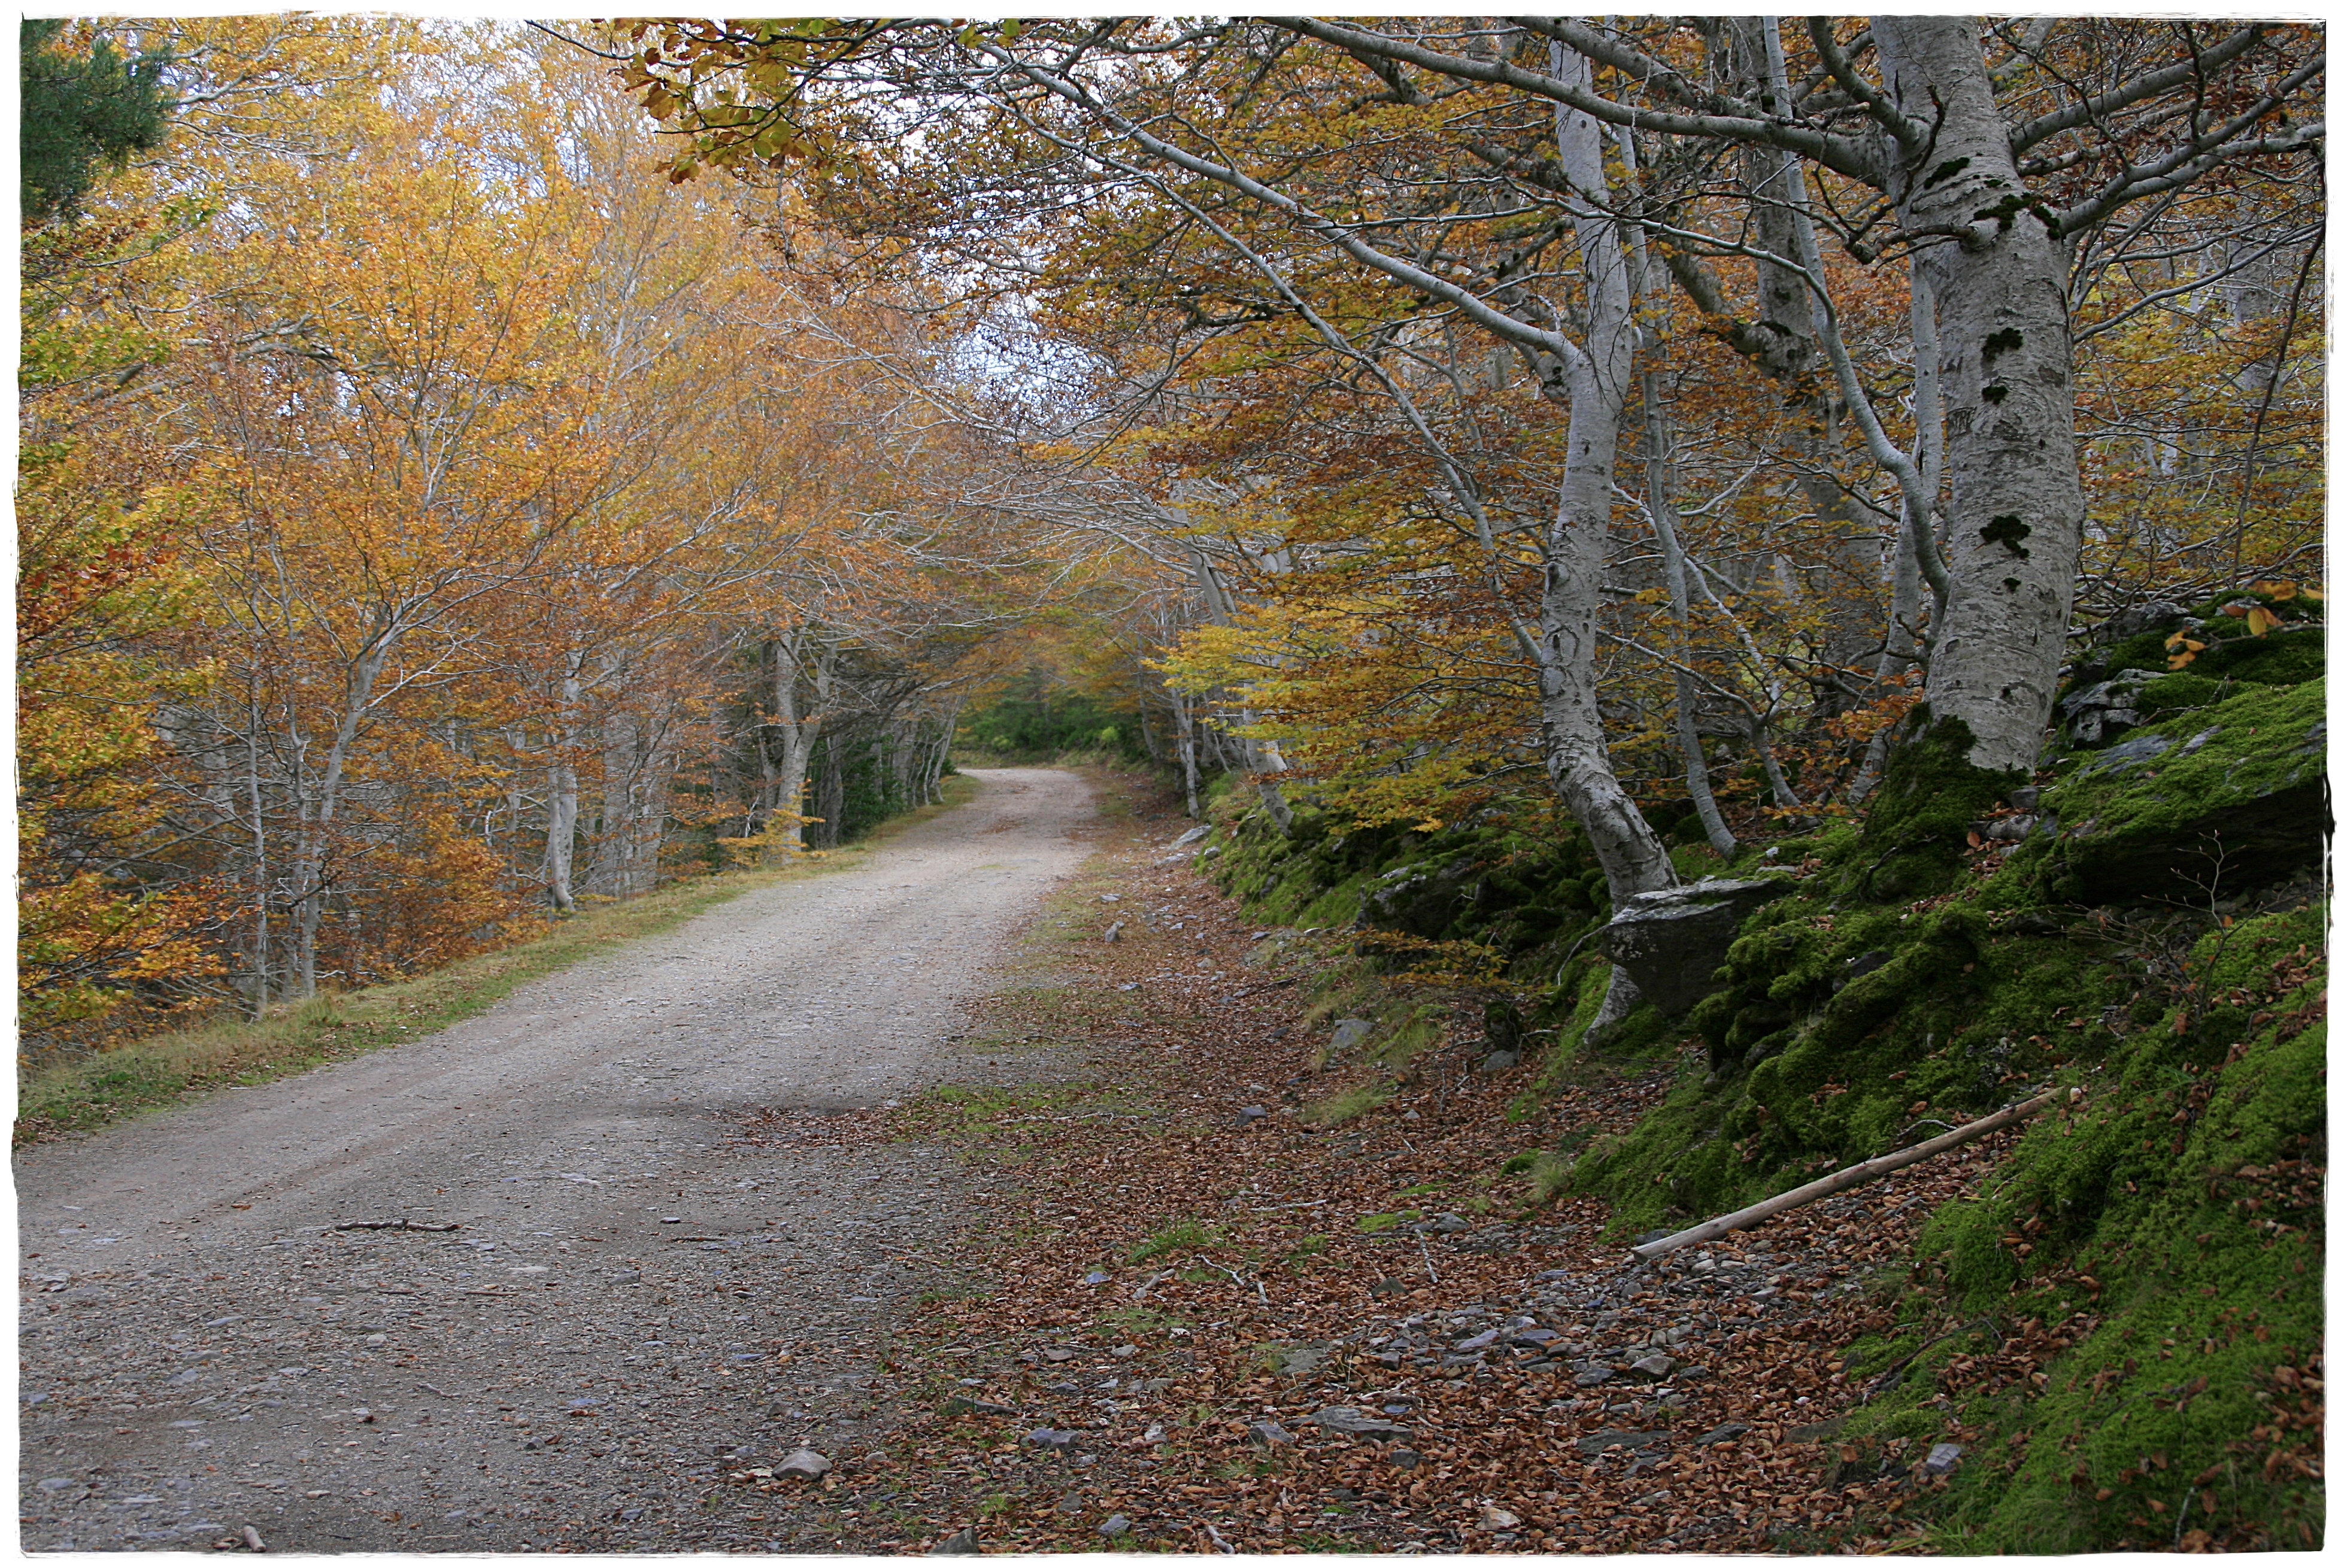
tree, forest, trail, leaf, autumn, season, waterway, deciduous, aragon, elmoncayo, zaragoza, langus, falla, vallen, jesen, jatuh, lasku, esik, tonbe, pokles, woodland, otono, woody plant